Bahrain

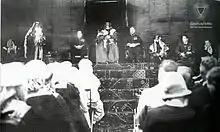
This photograph shows the coronation of Hamad bin Isa Al Khalifa as the Hakim of Bahrain in February 1933.

In 1820, the Al Khalifa tribe were recognised by the United Kingdom as the rulers ("Al-Hakim" in Arabic) of Bahrain after signing a treaty relationship. However, ten years later they were forced to pay yearly tributes to Egypt despite seeking Persian and British protection.